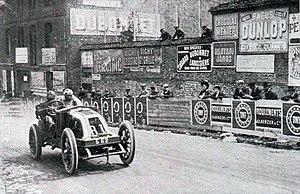
Grand Prix de l'ACF 1907, Ferenc Szisz à la sortie d'Eu.
Le Grand Prix automobile de France 1907 est un Grand Prix organisé par l'Automobile Club de France qui s'est tenu à Dieppe le 2 juillet 1907.